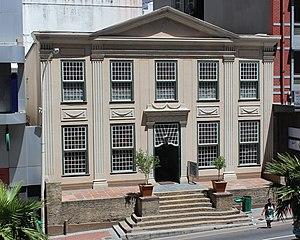
Le Cap est une ville d'Afrique du Sud, capitale de la colonie du Cap puis de la province du Cap. Elle est actuellement la capitale provinciale du Cap-Occidental.